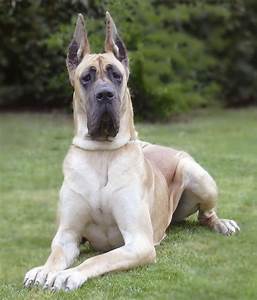
Label: cane